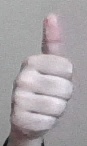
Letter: aleff